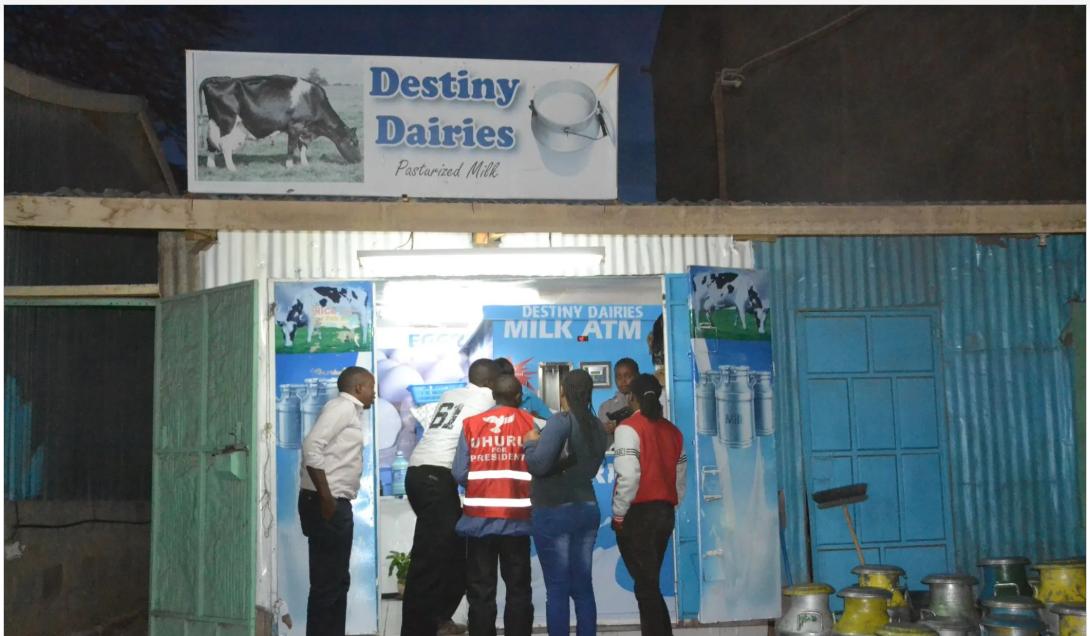
Watu saba waliosimama kwenye mlango wakinunua, maziwa pale juu kuna kibao ambacho kina picha ya n'gombe, na kimeandikwa Destiny Dairies, pia kuna picha ya ndoo yenye maziwa na mabati na mlango wa rangi ya [cs]blue[cs] pia kuna mitungi za kuwa na maziwa.